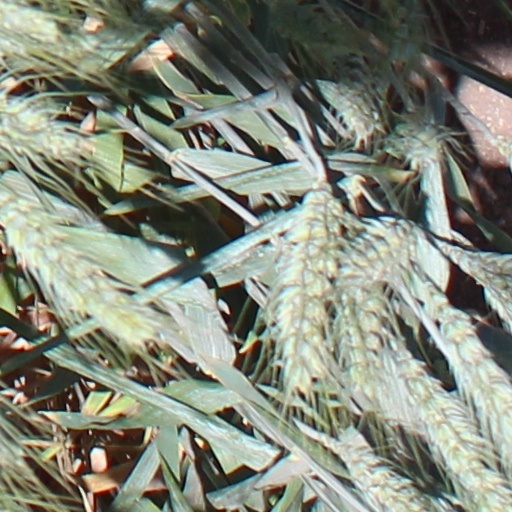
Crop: wheat